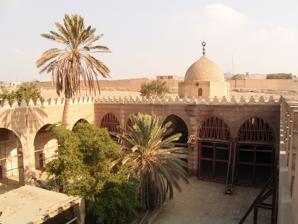
Building: Aqsunqur Mosque
Country: Egypt
Year built: 1347
Mosque in Cairo, Egypt Aqsunqur Mosque Blue Mosque Courtyard or sahn Religion Affiliation Islam District Cairo Governorate Region Egypt Status Active Location Location Bab el-Wazir Street, Tabbana Quarter ( Darb al-Ahmar district), Islamic Cairo , Egypt Location Geographic coordinates 30°02′10″N 31°15′36″E / 30.036°N 31.260°E / 30.036; 31.260 Architecture Architect(s) Shams ad-Din Aqsunqur Type Mosque Style Mamluk , Ottoman Completed 1347, then early 1652 Specifications Dome (s) 5 Minaret (s) 1 Materials Stalactite, brick, wood, marble The Aqsunqur Mosque ( Arabic : مسجد آق , Turkish : Aksungur Camii ; also known as the Blue Mosque ( Arabic : الجامع الأزرق , Turkish : Mavi Cami ) or the Mosque of Ibrahim Agha ( Arabic : مسجد إبراهيم أغا مستحفظان , Turkish : İbrahim Ağa Camii ) is located in Cairo , Egypt and is one of several "blue mosques" in the world. It is situated in the Tabbana Quarter ( Darb al-Ahmar district) in Islamic Cairo , between Bab Zuweila and the Citadel of Cairo . The Aqsunqur Mosque also serves as a funerary complex, containing the mausoleums of its founder Shams ad-Din Aqsunqur, his sons, a number of children of the Bahri Mamluk sultan an-Nasir Muhammad and that of its principal restorer, Ibrahim Agha al-Mustahfizan. History Construction under Mamluks Dome of Kujuk's mausoleum The mosque was built in 1347 on the orders of the emir ("prince") Shams ad-Din Aqsunqur during the reign of the Mamluk sultan, al-Muzaffar Hajji . Aqsunqur was the son-in-law of former sultan an-Nasir Muhammad and one of the more prominent emirs of the latter's court. Aqsunqur's influence in the affairs of the sultanate grew during the reign of an-Nasir's successors following his death in 1340. Medieval Muslim historian al-Maqrizi noted Aqsunqur supervised the entire project and also participated in its actual construction. Being the former governor of Tripoli , he had the mosque built in a Syrian architectural style. It was built around the late sultan al-Ashraf Kujuk 's mausoleum which had been constructed previously in 1341. The mausoleum's incorporation within the mosque accounts for the irregularity of the building's structure. Aqsunqur's grave is also located in the mosque complex along with those of his sons. By the 15th century the Aqsunqur Mosque was reportedly in poor shape due to the loss of waqf ("religious endowments") funds from Syria. In 1412 a şadirvan (" ablution fountain") was built in the center of the courtyard by the Mamluk emir Tughan. Because funding was low, the Aqsunqur Mosque was used only for Friday prayers and religious holidays. Restoration by Ottomans Tomb of Ibrahim Agha al-Mustahfizan (17th century) Between 1652 and 1654, during Ottoman rule, the emir Ibrahim Agha al-Mustahfizan, who was a general of the Janissaries , began a major renovation project for the Aqsunqur Mosque, restoring its roof and arcades, and adding columns to support the mosque's southern prayer hall. Significantly, he decorated the building with blue and green tiles, hence the mosque's unofficial name as the "Blue Mosque". The tiles, which were imported from Constantinople and Damascus , were crafted in the Iznik style with floral motifs such as cypress trees and vases holding tulips . Ibrahim Agha built his mausoleum, which was also decorated with marble tiles, in the southern hall. It was constructed using the typical Mamluk architectural style and included a mihrab ("prayer niche") resembling the mausoleums of Mamluk emirs also located in the mosque complex. In line with Ottoman tradition at the time, the Aqsunqur Mosque was officially renamed after its restorer as the "Ibrahim Agha Mosque." The latter name was not used frequently. Modern era In 1908 the Aqsunqur Mosque was restored by the Comité de Conservation des Monuments de l'Art Arabe . The 1992 Cairo earthquake damaged the arches of the mosque's porticoes , but they were reinforced by the Egyptian government in the mid-1990s to prevent additional deterioration. The Aga Khan Trust for Culture (AKTC) in conjunction with the World Monuments Fund began a restoration project of the mosque in 2009. The Mosque opened to the public in May 2015 after the completion of a six-year renovation project. The mosque was inaugurated in presence of Antiquities Minister Mamdouh el-Damaty, the Aga Khan , the Chairman of the Aga Khan Development Network , and Cairo governor Galal Saeed. Renovation work focused structural stability, conservation of the interior and roof repair. Today, the Aqsunqur Mosque is a major destination for tourists visiting Egypt. Architecture Exterior Exterior, with the domed mausoleum of Kujuk on the left and the minaret on the right Polychrome stonework on the exterior of the mausoleum The general layout of the mosque consists of a large open courtyard ( sahn ) enclosed by four arcades ( riwaqs ). There are three main entrances with the main portal opening into the western arcade. The latter consists of a large pointed arch with corbels on the front edges of its roof. Facing the courtyard is the dikka ("tribune") from which the Qur'an is recited. The structure uses Western European -style capitals that Islamic architecture expert Doris Behrens-Abouseif believes were taken from Crusader -era structures in the Levant . Kujuk's mausoleum is situated at the portal's northern side and has two facades facing the street. Of the two alternative entrances, one opens into the southern arcade while the other opens between the northern and western arcades. Unlike other tombs in Cairo, Kujuk's mausoleum, which predates the mosque, is not aligned according to the qibla ("orientation with Mecca ") and instead is aligned with the street. This structure is the principal feature unique to other major mosques in Egypt. Above the prayer hall sits a brick one-bay dome carried on four brick squinches . A large brick dome supported by brick squinches is also situated atop the mausoleum of Kujuk. However, the latter has a pendentive below each squinch. When the mosque was originally built this technique of using plain squinches was considered archaic. Interior Courtyard of the mosque (looking east, with prayer hall on the right) The mosque's interior also has an irregular layout mostly due to Ibrahim Agha's renovations which replaced most of the original cross-vaulting of the arcades with columns supporting a flat wooden ceiling. The only part of the mosque that continues to employ Aqsunqur's interior design is the qibla wall which uses cross-vaults that rest on octagonal-shaped piers. The technique of cross-vaults is a reflection of Islamic Syrian architectural influence. Along with the Mosque of Amir al-Maridani , the Aqsunqur Mosque has a hypostyle plan which is rare in Cairo and typically associated with Syrian style mosques. Mihrab (center) and minbar (right) of the mosque, surrounded by Iznik tiles from the 17th-century Ottoman renovation The mihrab ("prayer niche" that indicates qibla ) was built in a geometric interlace style typically found in Mamluk architecture. The design is used in the mihrab's spandrels . Other features of the mihrab include the hood's relief painted carvings, fluctuating lintel panels, marble panels, carved marble registers and mosaic inlay. To the right of the mihrab is the marble minbar ("pulpit.") Decorated with light gray, salmon , green and plum-colored stone inserts, it is the oldest and one of the handful remaining marble minbars used in a Cairo mosque. The handrail is also built of marble and has a pattern of rolling leaf and grape clusters carved from the stone. Minaret The minaret is situated at the southern corner of the facade looking into Bab al-Wazir Street, affording a dominant view of the entire southern part of the street. It consists of three stories, the first being circular and plain and the second circular and ribbed while the top story is a bulb resting on a pavilion supported by eight slender stone columns. Its circular shaft is rare among Mamluk minarets. Prior to its 20th-century restoration, the minaret had four stories. The third story was octagonal and removed during the restoration, depriving the Aqsunqur Mosque a unique feature it shared with another mosque in Cairo, the Sultan al-Ghuri Complex which has four stories. The Aqsunqur Mosque minaret was featured in several 19th-century illustrations. See also Lists of mosques List of mosques in Africa List of mosques in Egypt Islamic architecture Sultan Ahmed Mosque Timeline of Islamic history References